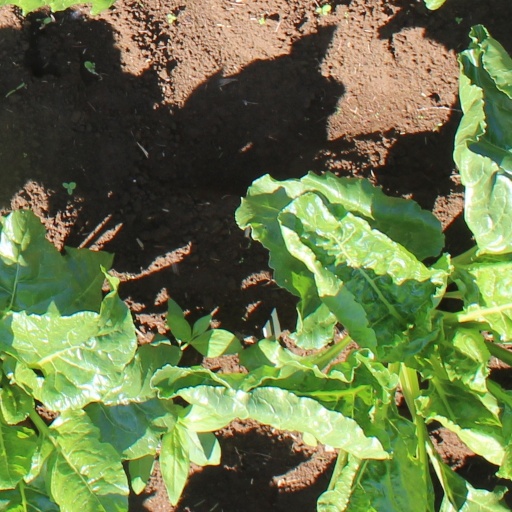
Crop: sugar beet